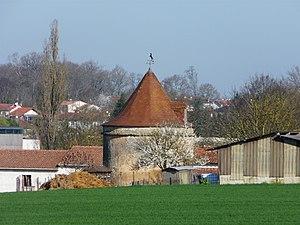
Le pigeonnier de la Grande Ferrière, Ribérac, Dordogne, France.
Ribérac est une commune française située dans le département de la Dordogne, en région Nouvelle-Aquitaine. Ancienne sous-préfecture, la commune a été le chef-lieu du canton de Ribérac, puis en 2015, est devenue son bureau centralisateur.